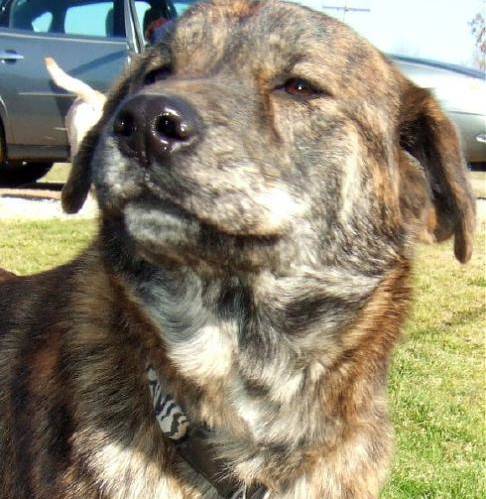
Label: dog